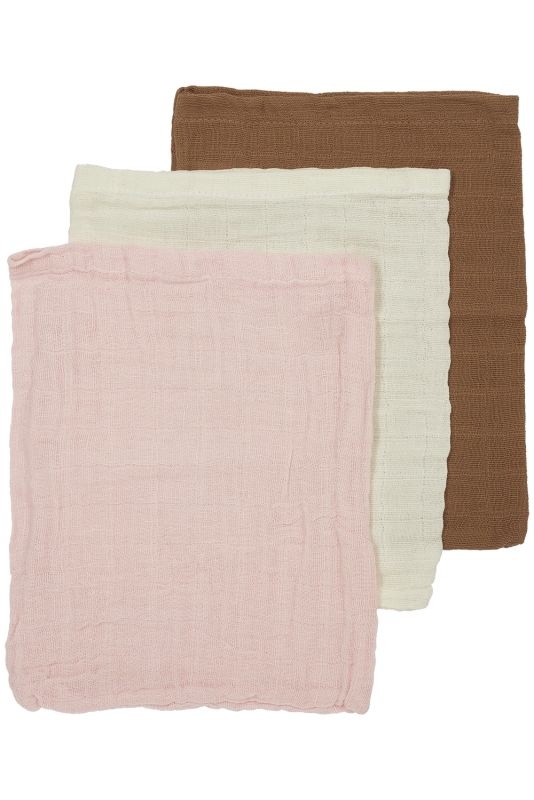
Washcloth 3pack Hydrophilic
Elevate bath time into a wonderful moment of relaxation with your child using Meyco Baby's Pre-Washed Hydrophilic Washcloths 3-Pack. Crafted especially for washing babies, toddlers, and young children, these washcloths are expertly designed to offer optimal comfort and care. Crafted from 100% pre-washed hydrophilic cotton, the material is luxuriously soft, gentle, and safe for delicate baby skin. The fabric's excellent moisture absorption and quick-drying properties ensure a hassle-free experience. These versatile washcloths aren't limited to bath time; they're perfect for wiping dirty faces and hands or serving as a convenient burp cloth during feeding sessions. Product Dimensions: Each hydrophilic washcloth measures 20x17 cm, making them ideal for various uses. Key Advantages: Convenient 3-pack set of hydrophilic washcloths Made from 100% cotton for exceptional softness, effective moisture absorption, and rapid drying Sustainable due to multi-functionality and durability Tips to Maintain Your Muslin Washcloth: Use a moderate amount of detergent to preserve the fabric and protect the environment Machine washable at a maximum temperature of 40 degrees Suitable for ironing at a low temperature Compatible with the dryer; maintains softness even when air-dried on a washing line Upgrade your bathing routine with the Meyco Baby Pre-Washed Hydrophilic Washcloths 3-Pack, ensuring the highest level of care and comfort for your little one. Discover the magic of softness and functionality combined. Order now to enhance your baby's bath time experience!
Brand: Meyco
Category: Baby & Toddler > Baby Bathing